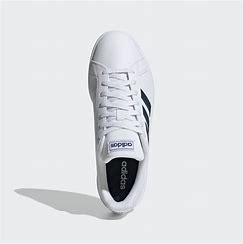
Brand: Adidas
Model: Grand Court Base